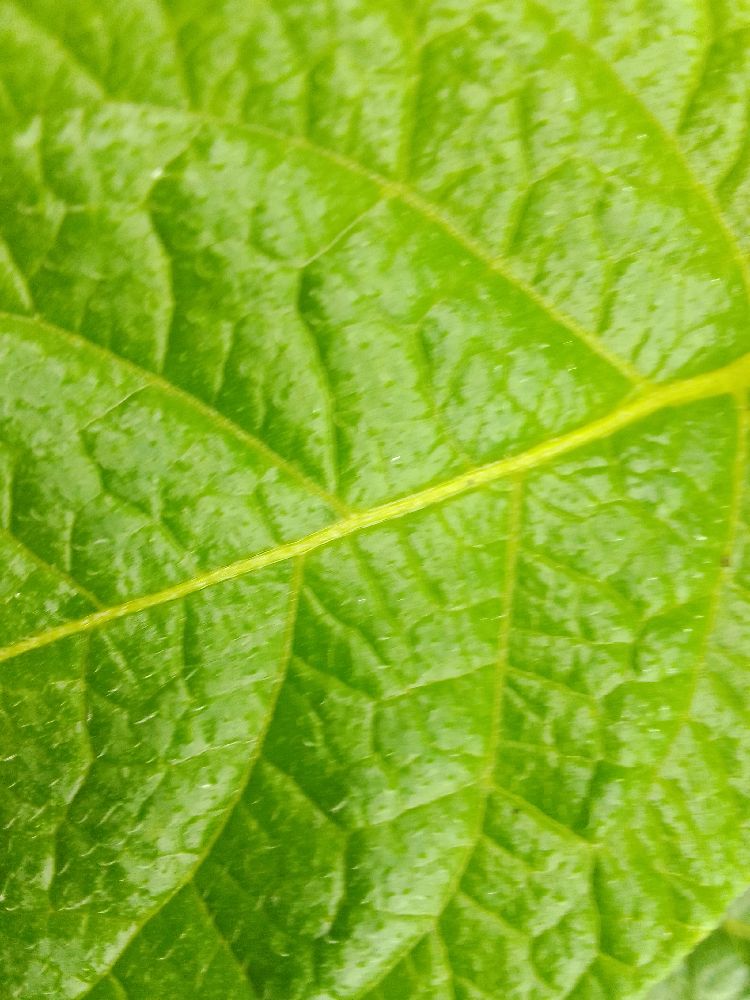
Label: Healthy